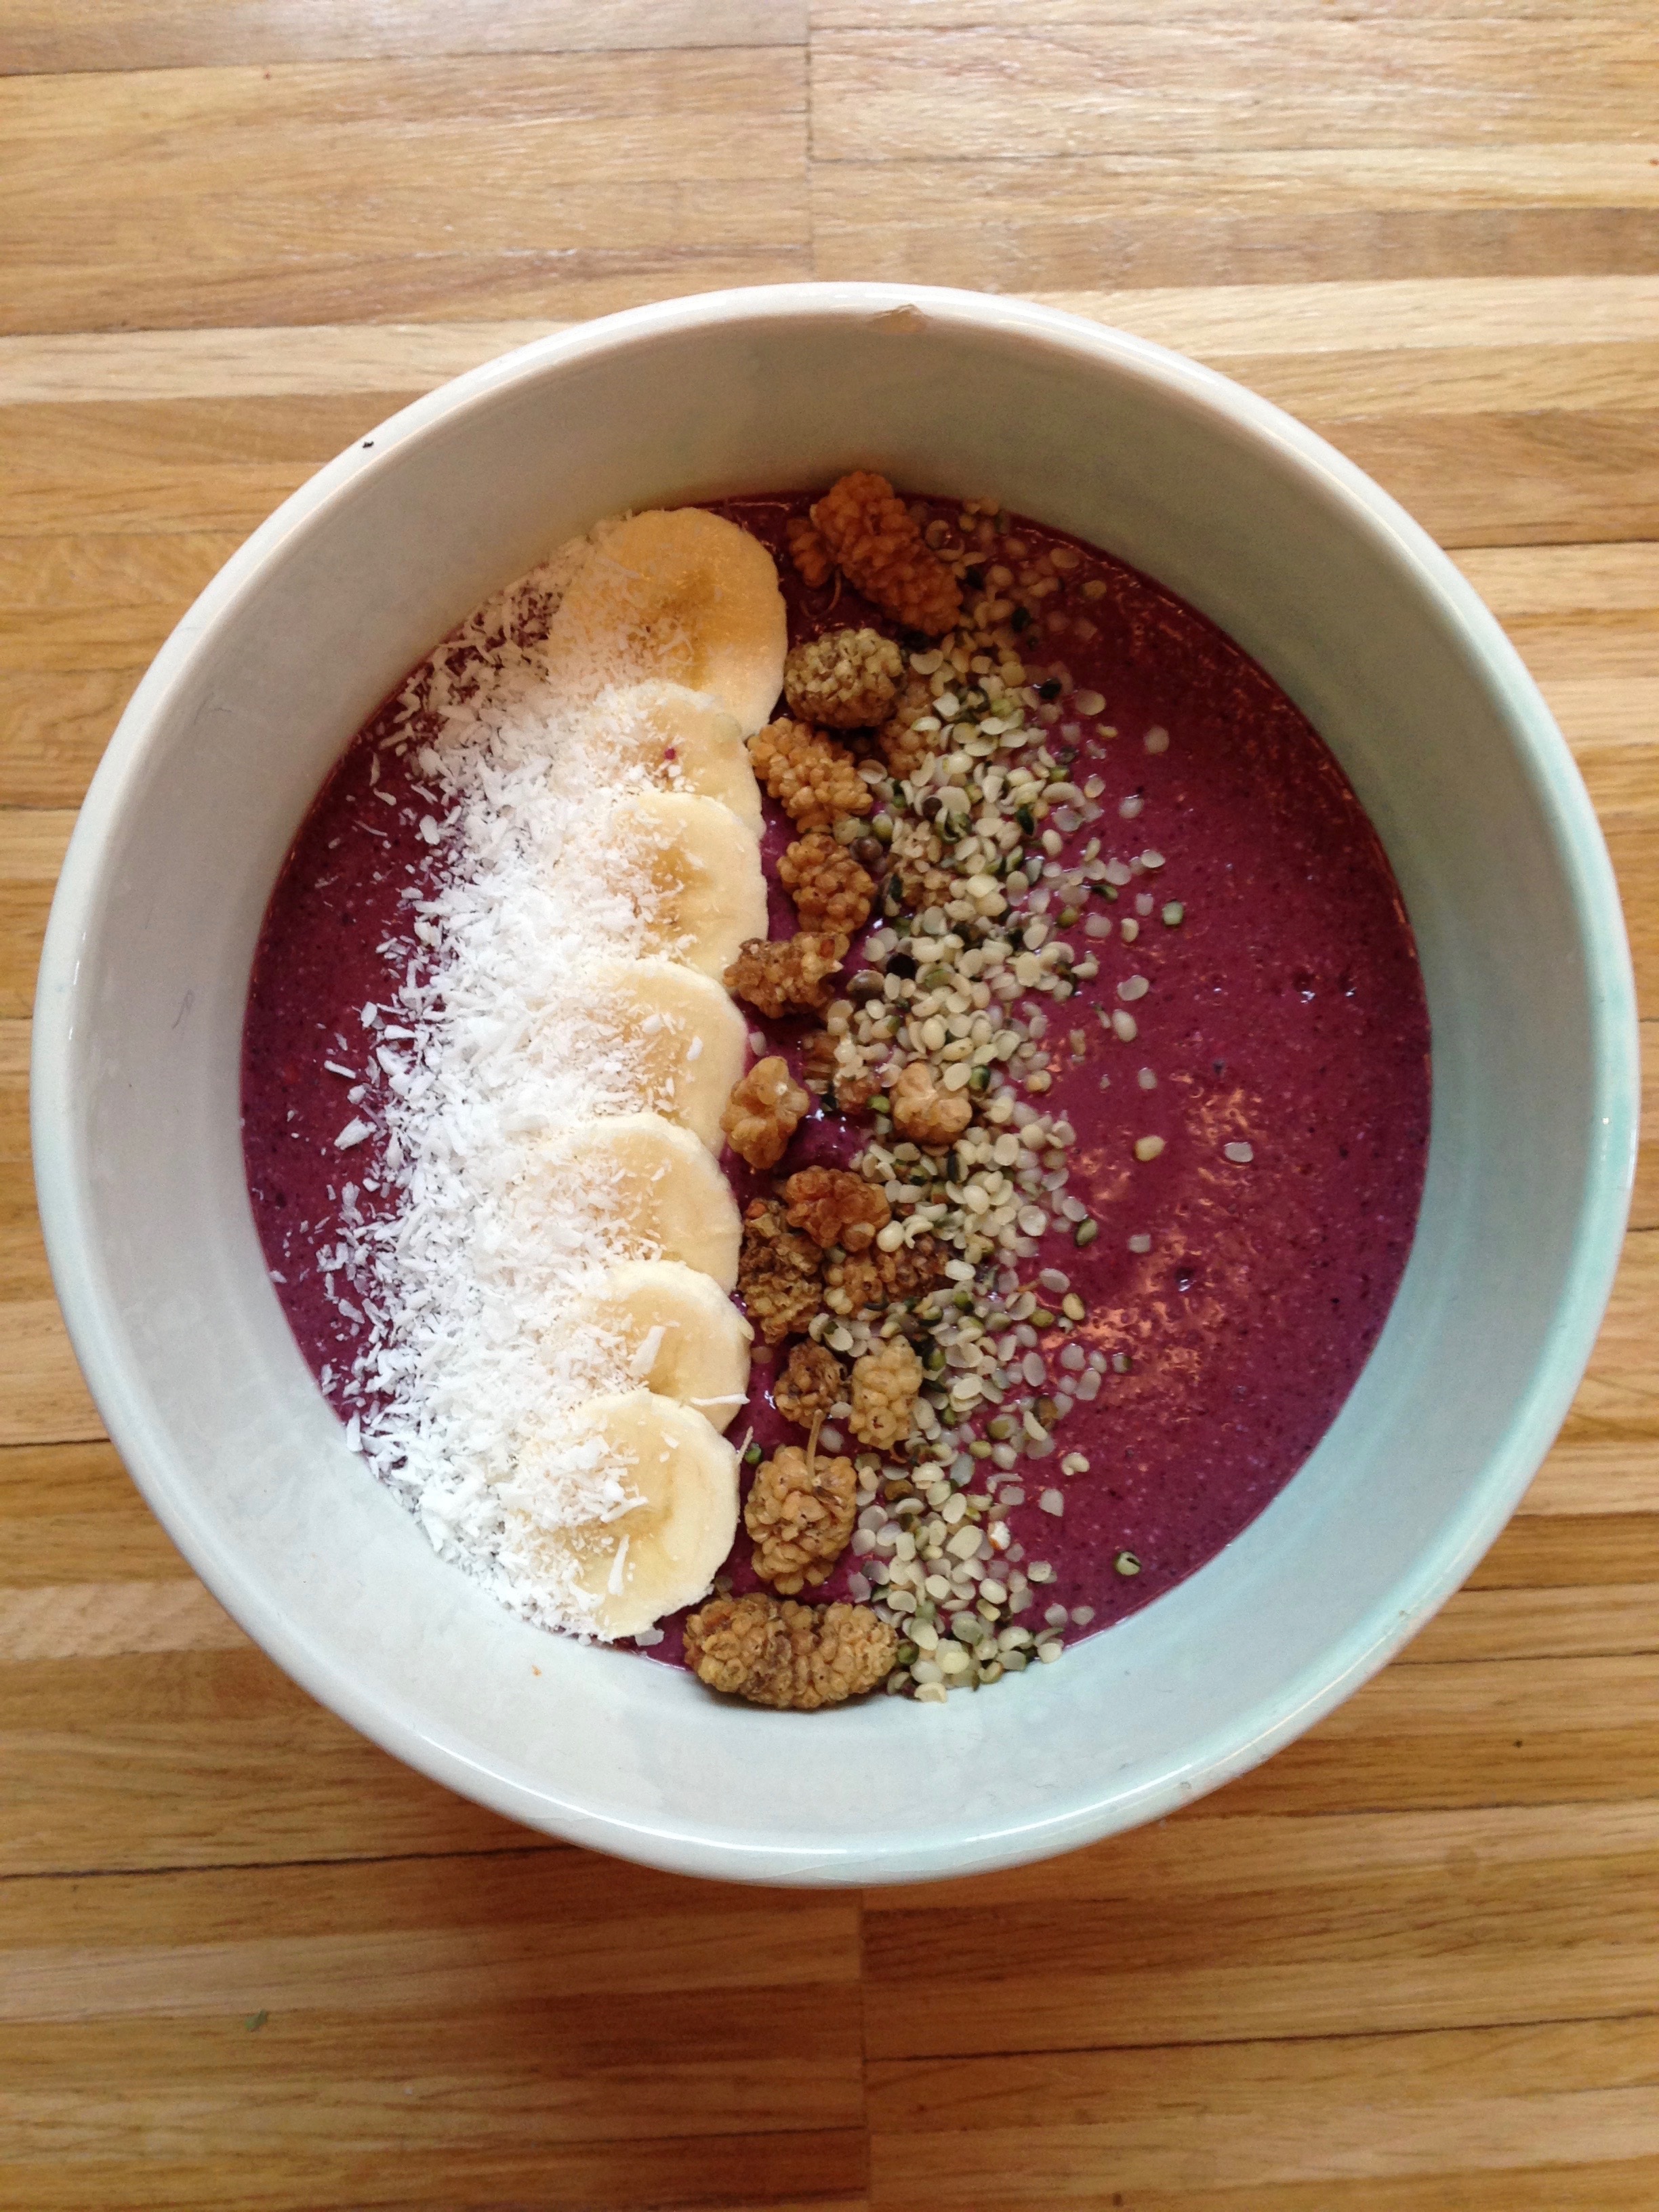
fruit, berry, dish, meal, food, produce, banana, breakfast, dessert, cuisine, shell, smoothie, cranberry, fear, flowering plant, fruity, cannabis seeds, mulberries